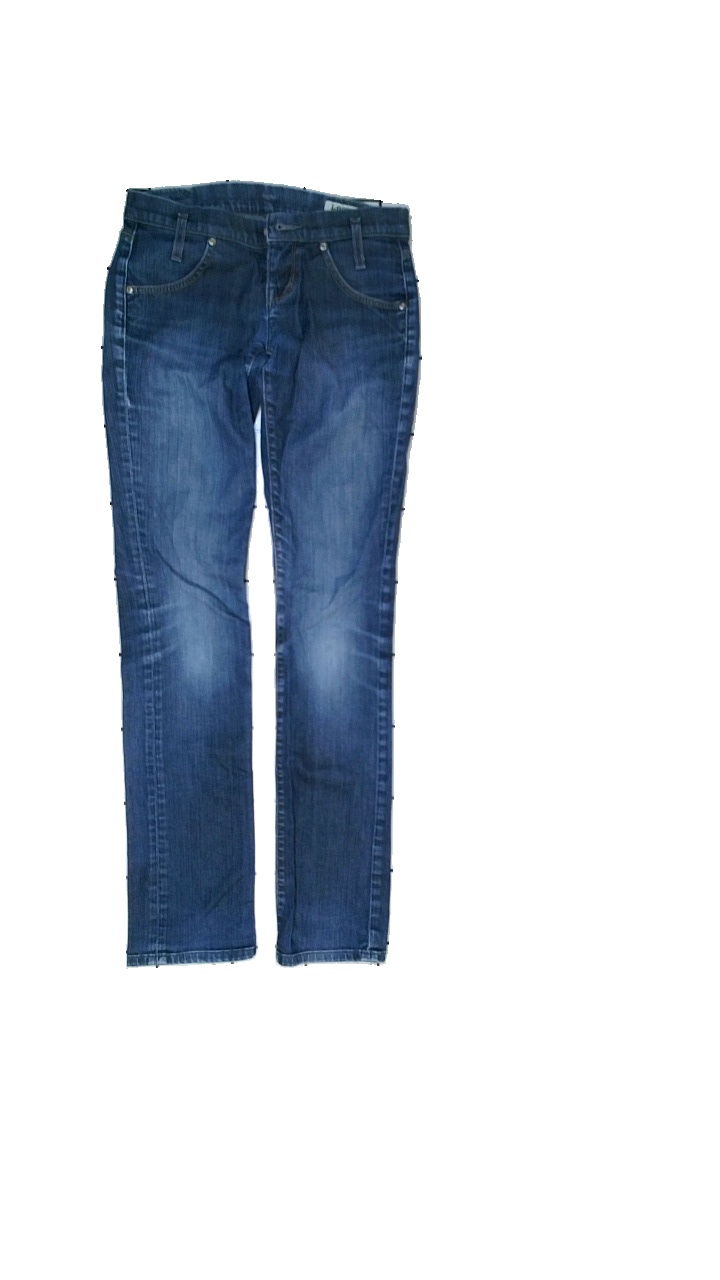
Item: Jeans (Ladies)
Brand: Lee
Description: lågmidjade jeans
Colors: Blue
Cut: Tight
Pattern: Logo print
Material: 98% bomull 2% elastan
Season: All
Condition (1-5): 4
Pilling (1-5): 5
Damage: slitet
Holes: Minor
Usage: Reuse
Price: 50-100